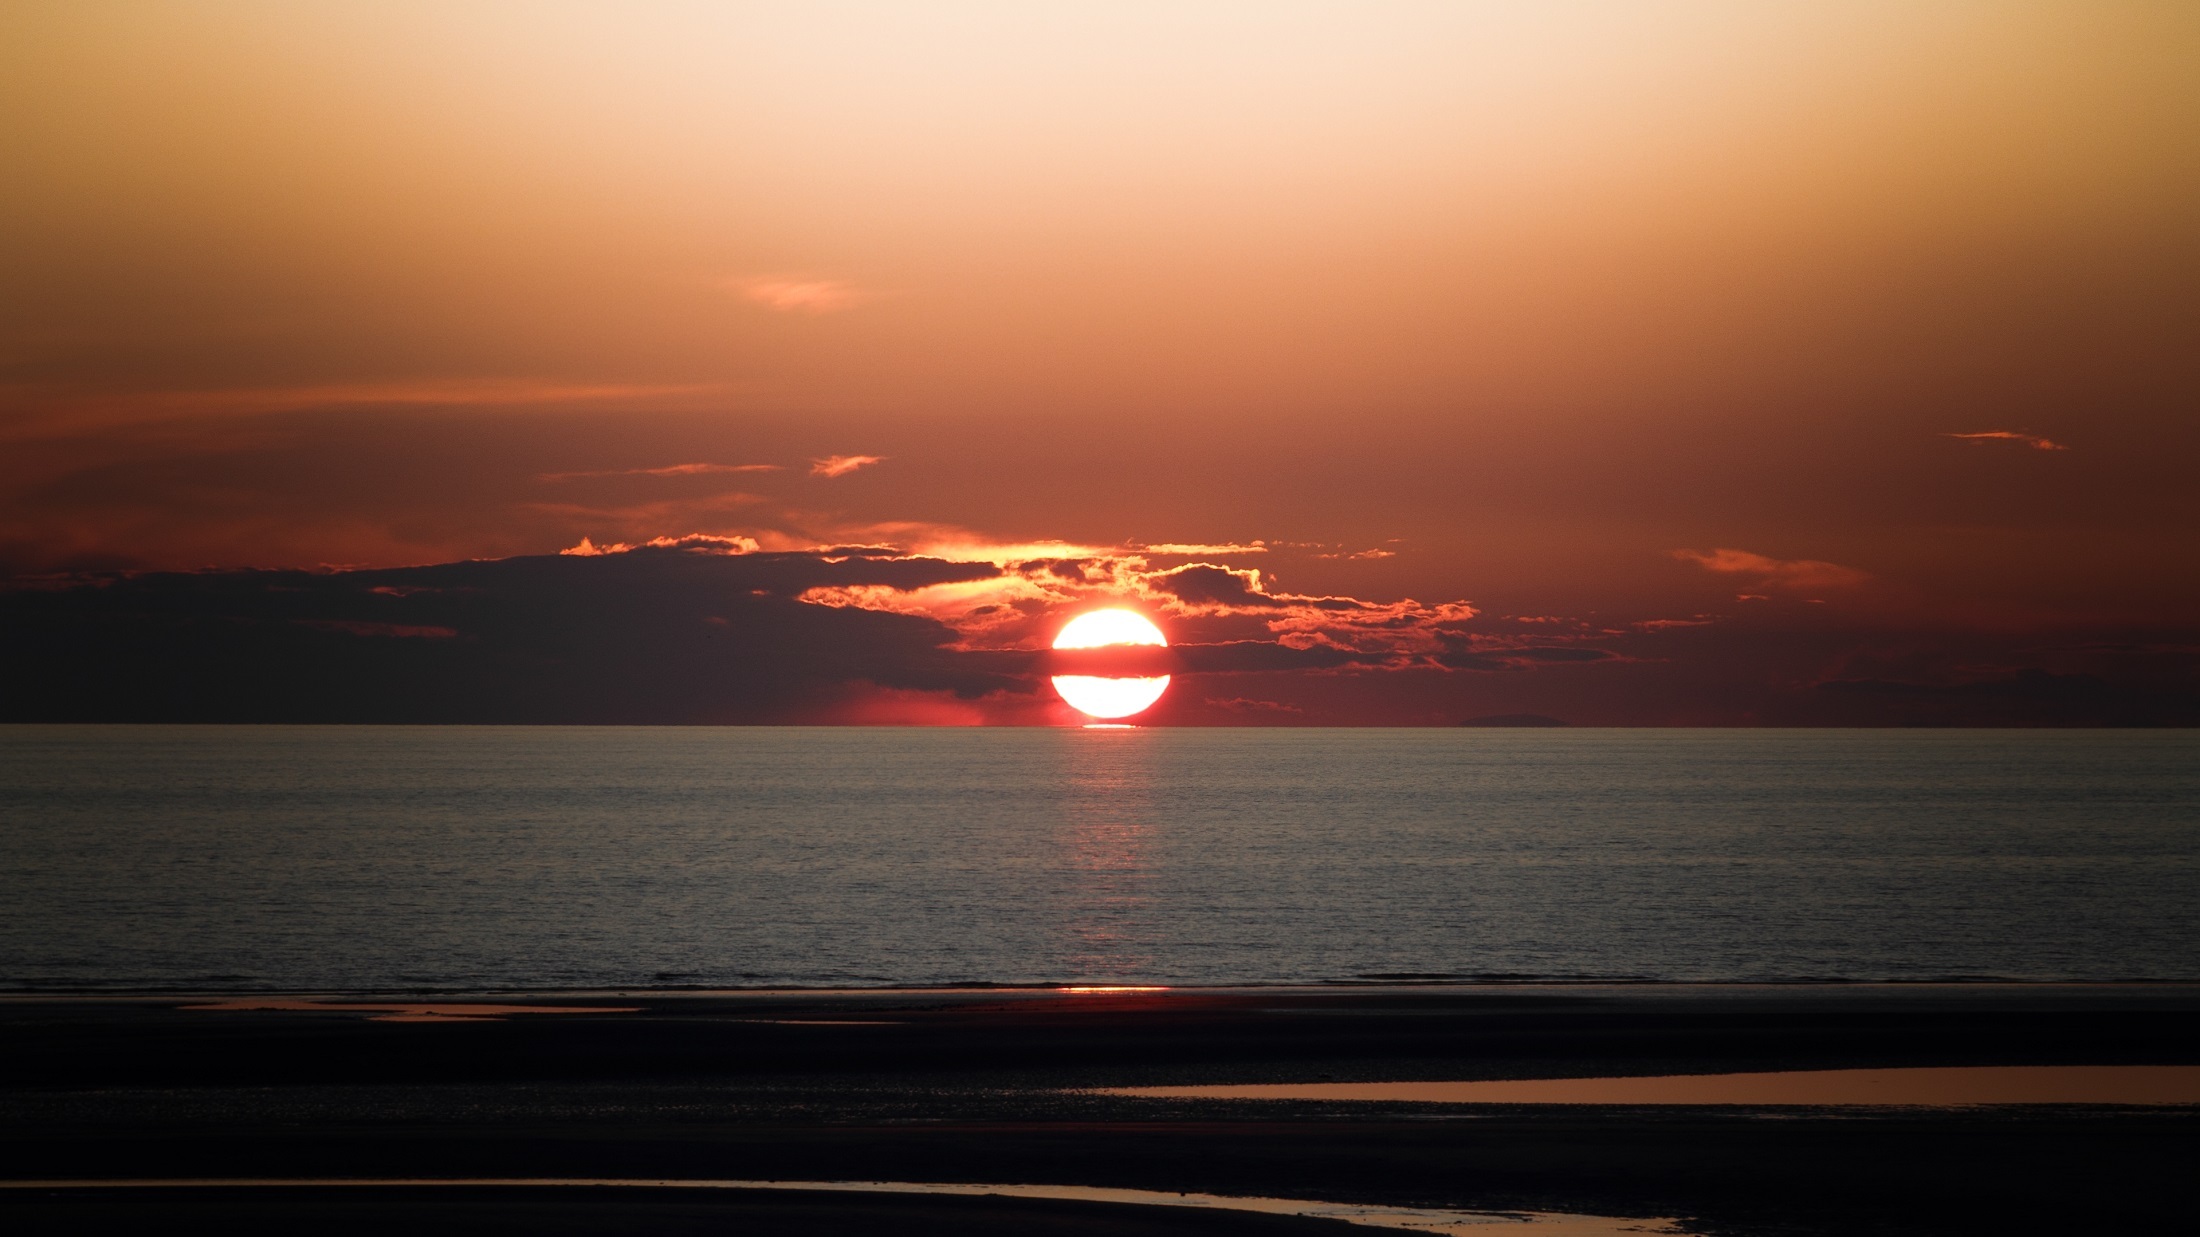
seascape, sunset, ocean, sun, beach, coast, horizon, water, sea, landscape, nature, sky, scenic, colorful, orange, yellow, evening, dusk, twilight, cleveleys beach, lancashire, england, uk